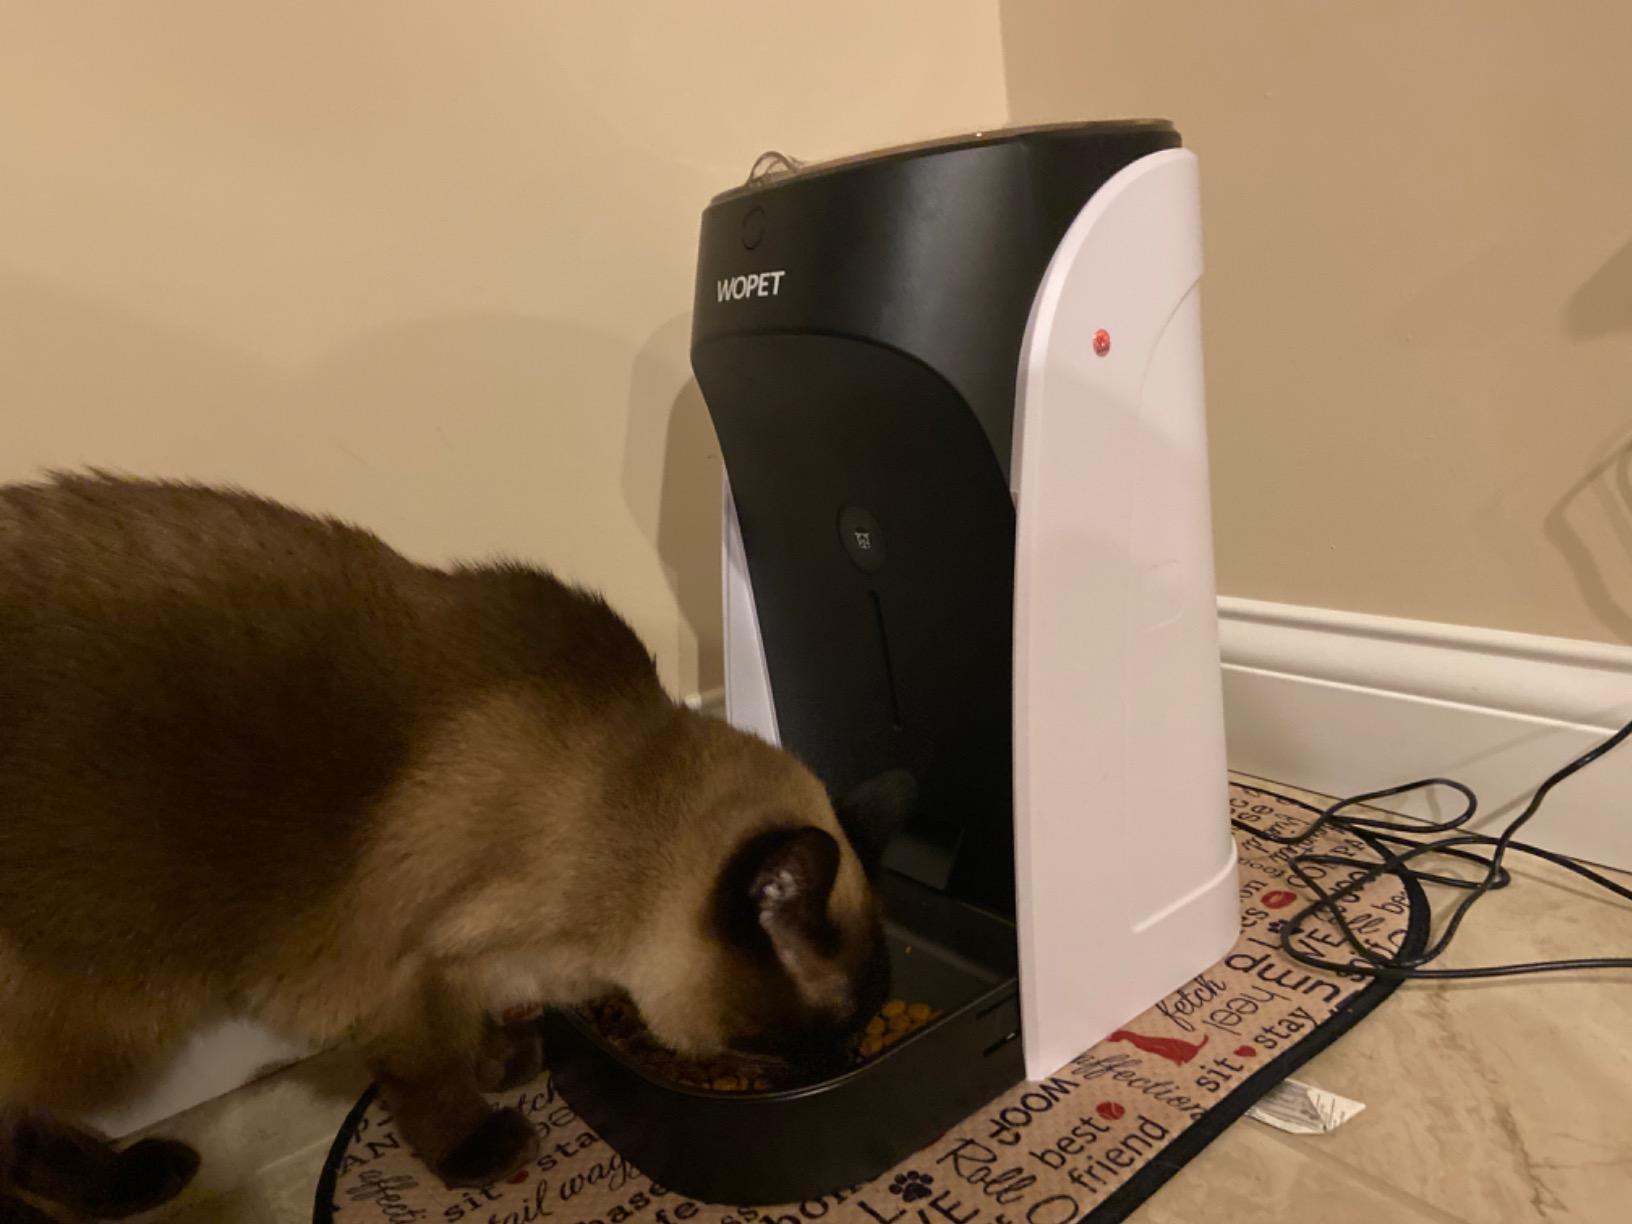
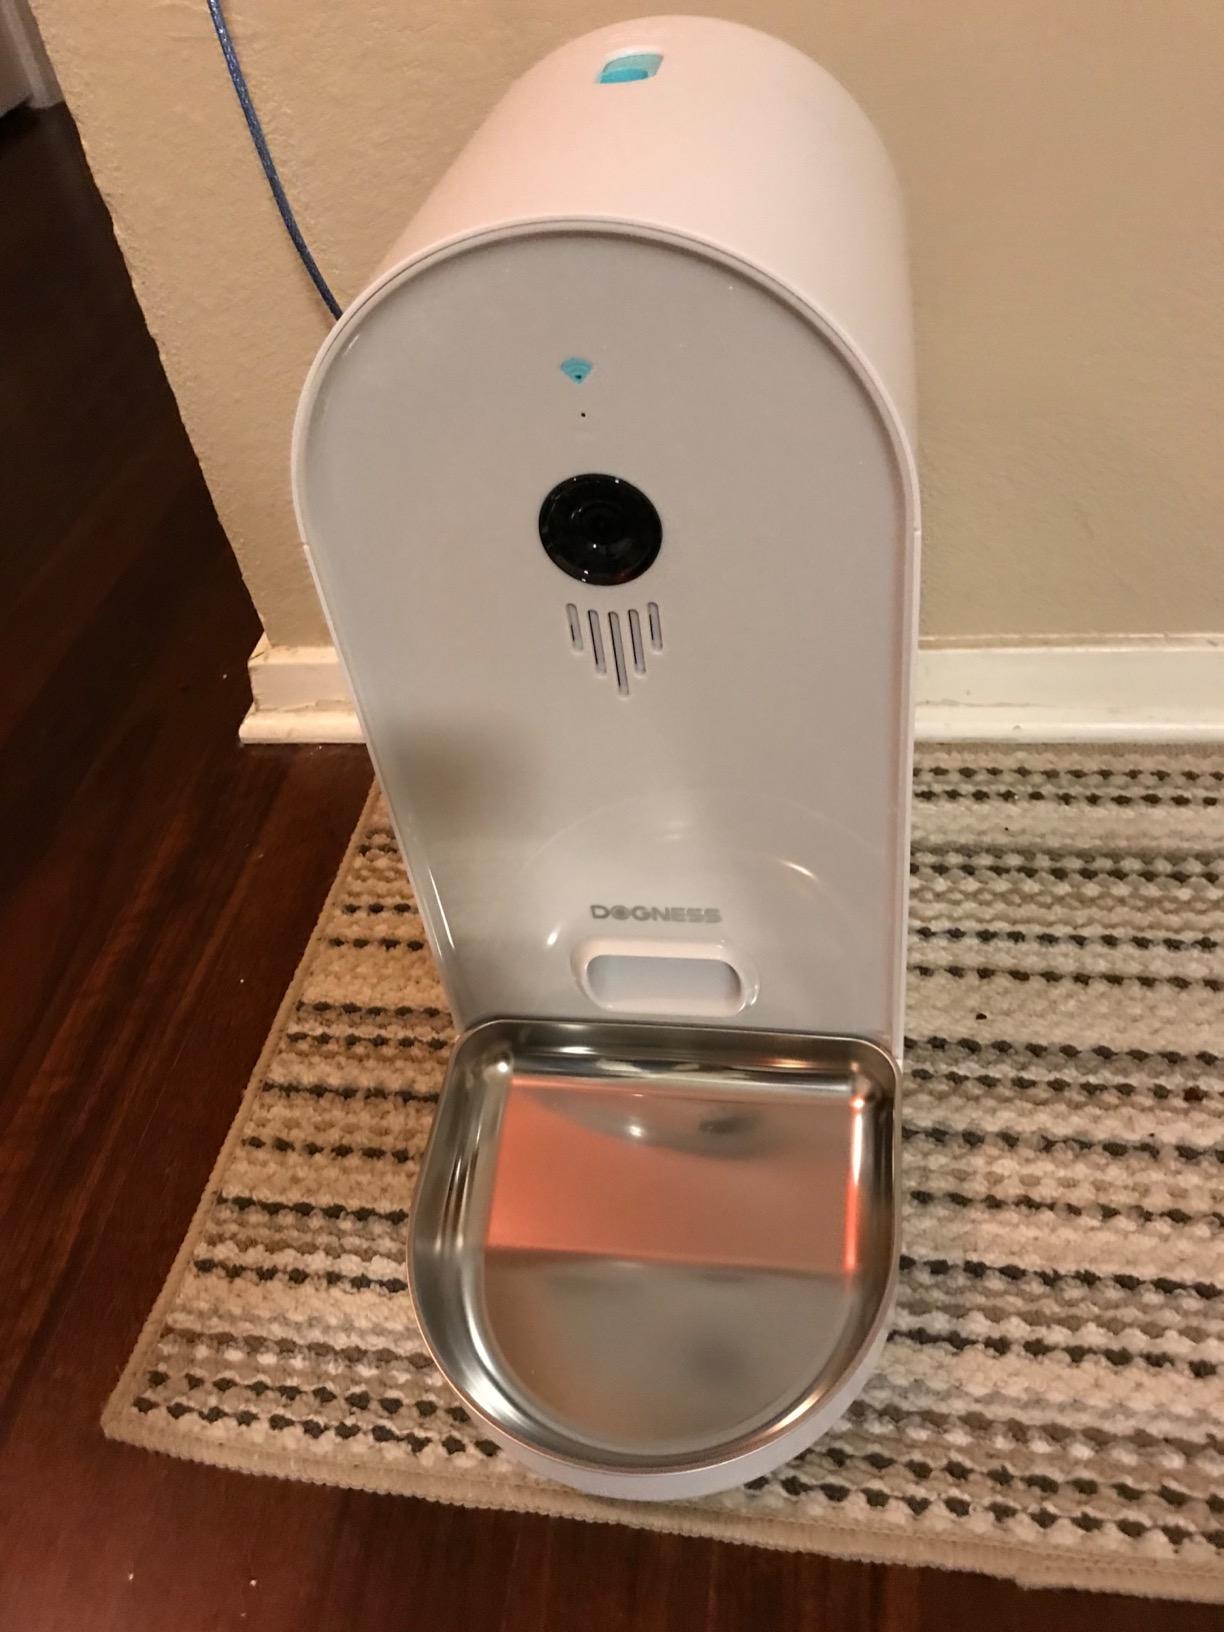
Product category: items_feeder
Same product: no